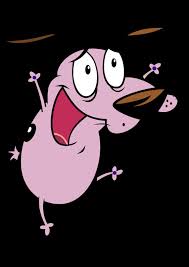
Portrait style: Cartoon Portrait